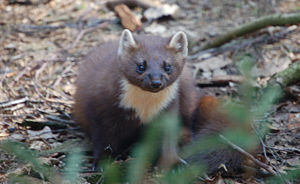
Skovmår
Skovmåren er et rovdyr i mårfamilien. Den når en længde på 40-55 centimeter, hvortil kommer den 20-25 centimeter lange hale. Hunmåren vejer 700-1.200 gram, mens hannen typisk vejer 1.300-1.800 gram. Skovmåren er et af de mest sjældne pattedyr i Danmark og har været totalfredet siden 1934.